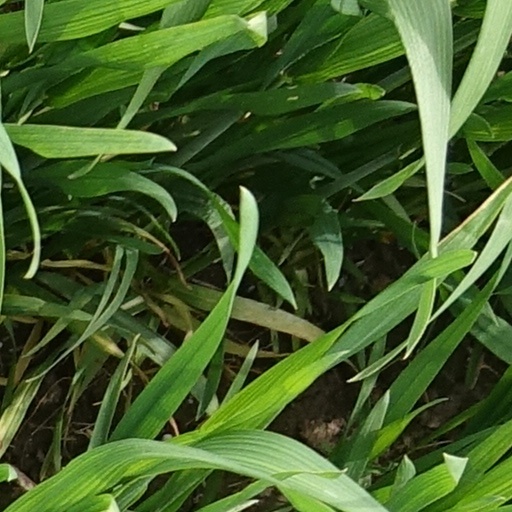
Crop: wheat